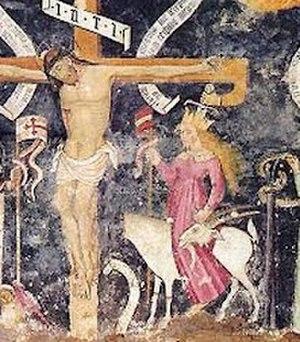
La synagogue de Mondovi, en Italie, a été construite dans la seconde moitié du XVIIIᵉ siècle. En raison de l'absence de Juifs à Mondovi, la synagogue n'est plus en service.